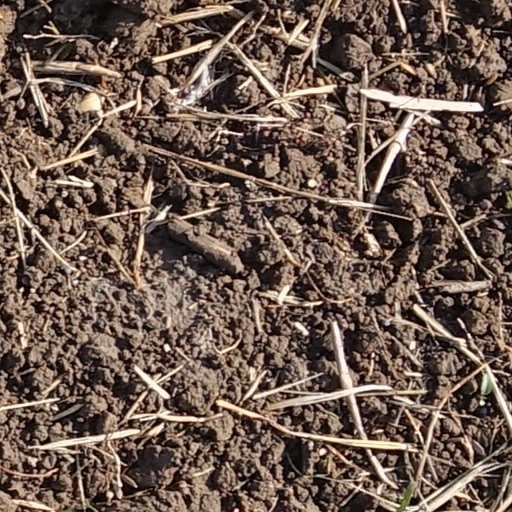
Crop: wheat